Bodhisena

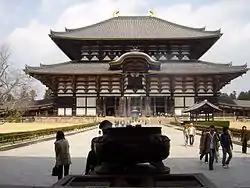
Tōdai-ji temple, Nara, Japan

Japan's traditional court dance and music still preserve some of the forms introduced by Bodhisena into Japan.